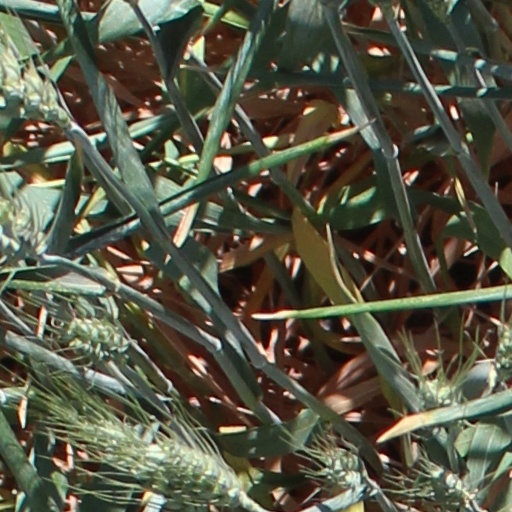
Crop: wheat